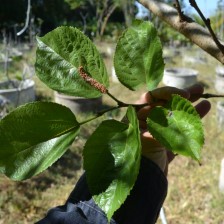
Variety: TaiwanStraberry